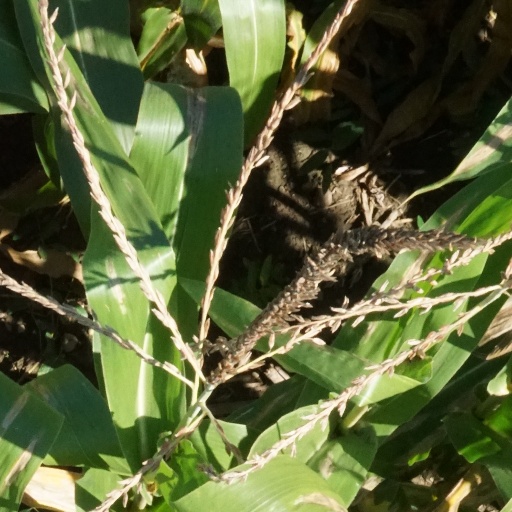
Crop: maize; corn